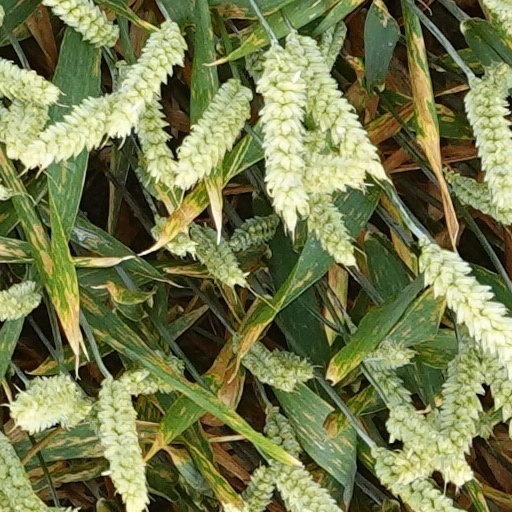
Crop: wheat